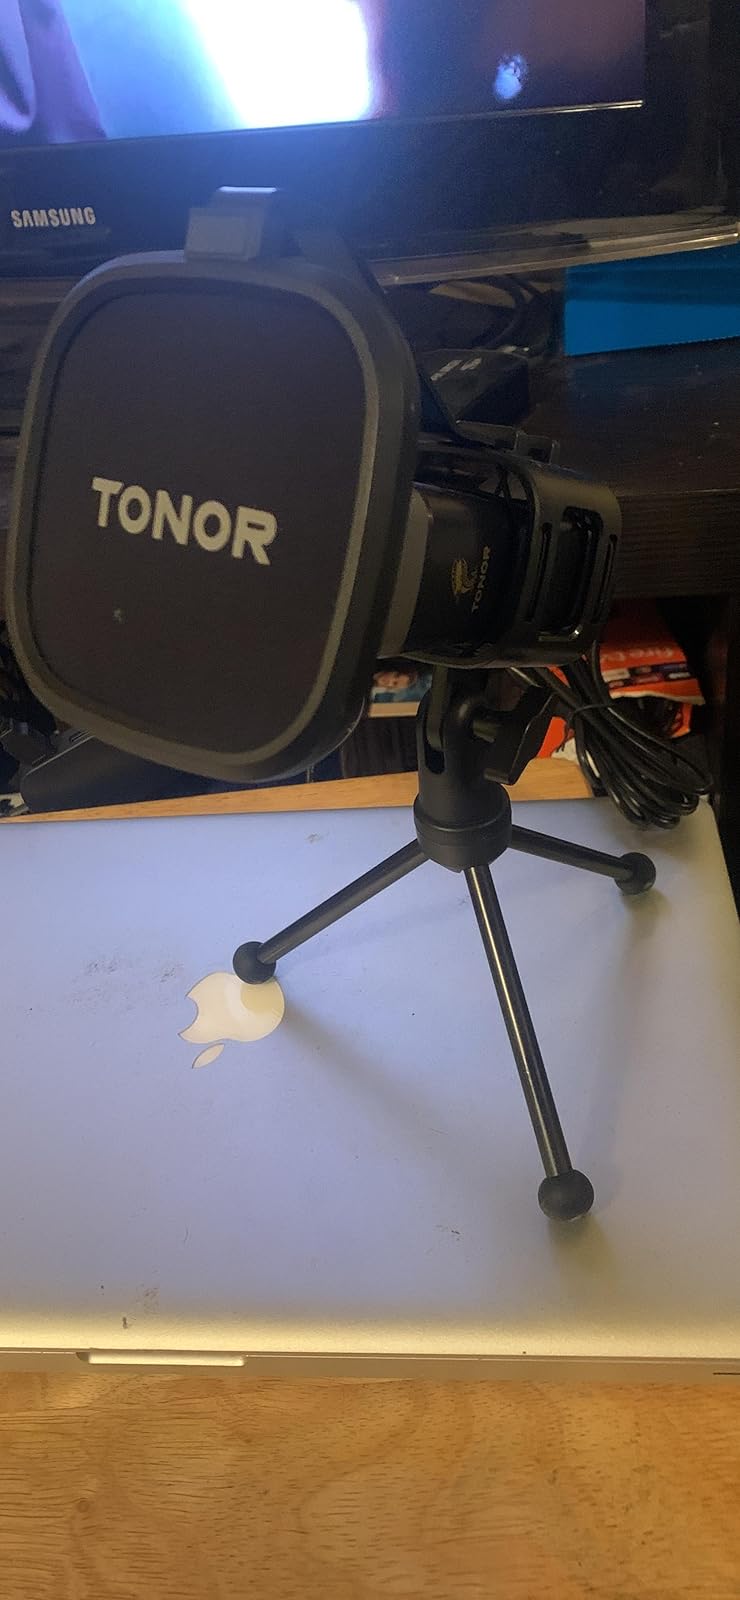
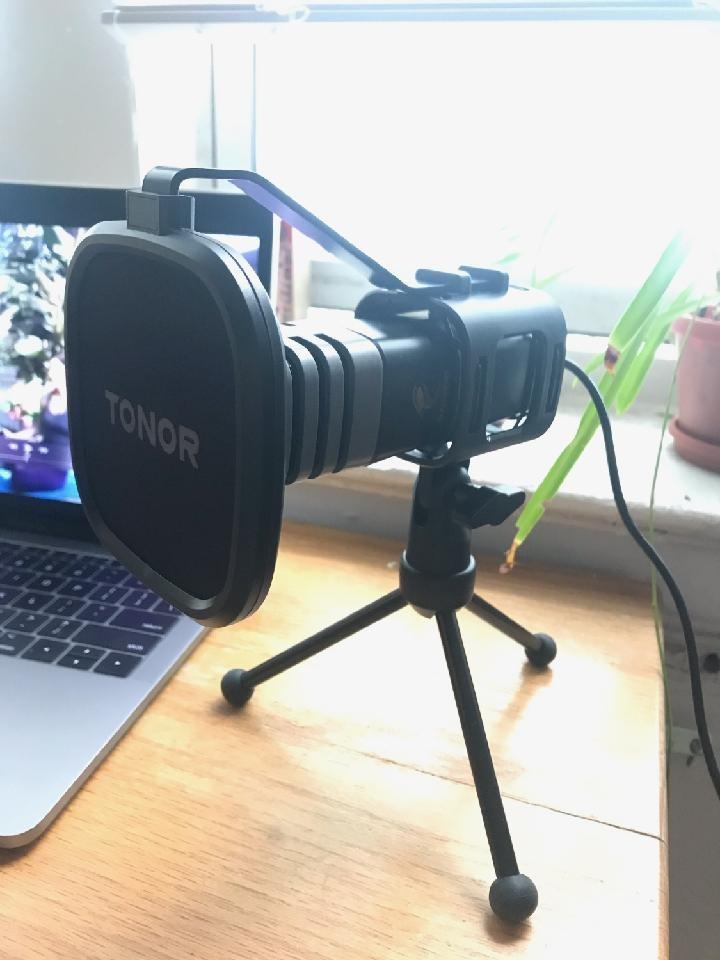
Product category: microphone
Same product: yes